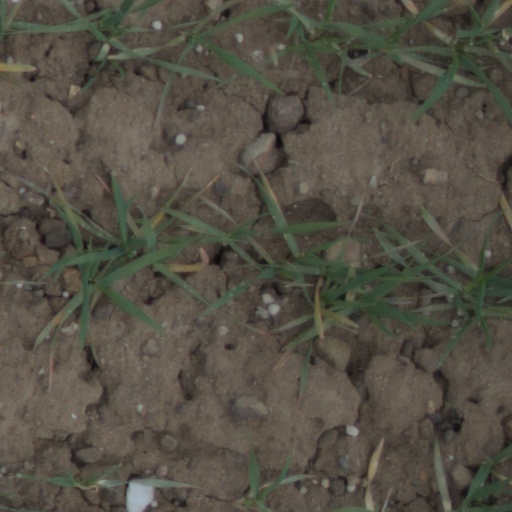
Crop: wheat